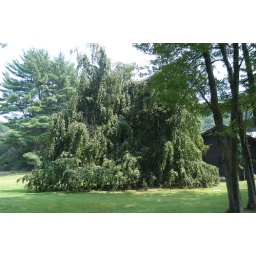
Innisfree tree by home